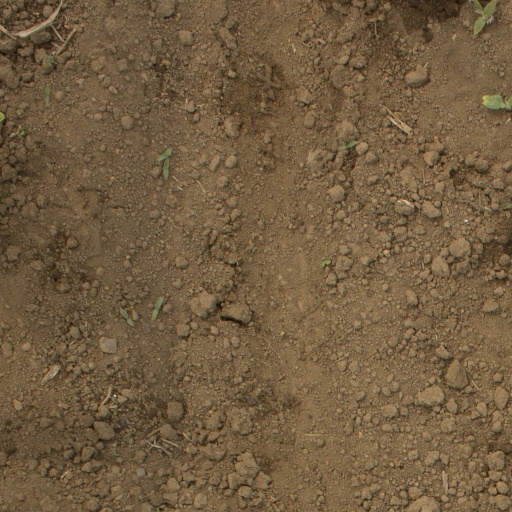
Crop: Jerusalem artichoke